Augustinus Terwesten

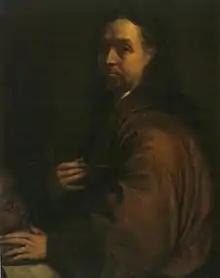
"Self-portrait",

Augustinus Terwesten or Augustinus Terwesten the Elder (4 May 1649 – 21 January 1711) was a Dutch painter, draughtsman, printmaker and art educator. He specialized in portraits, architectural and historical themes. He was known in his time for his decorative paintings in luxurious residences many of which have since disappeared. He left a great many preparatory drawings. He was a co-founder of The Hague Drawing Academy. He worked for a long time in Berlin where he was court painter to Frederick William I of Prussia and one of the cofounders of the Prussian Academy of Arts.